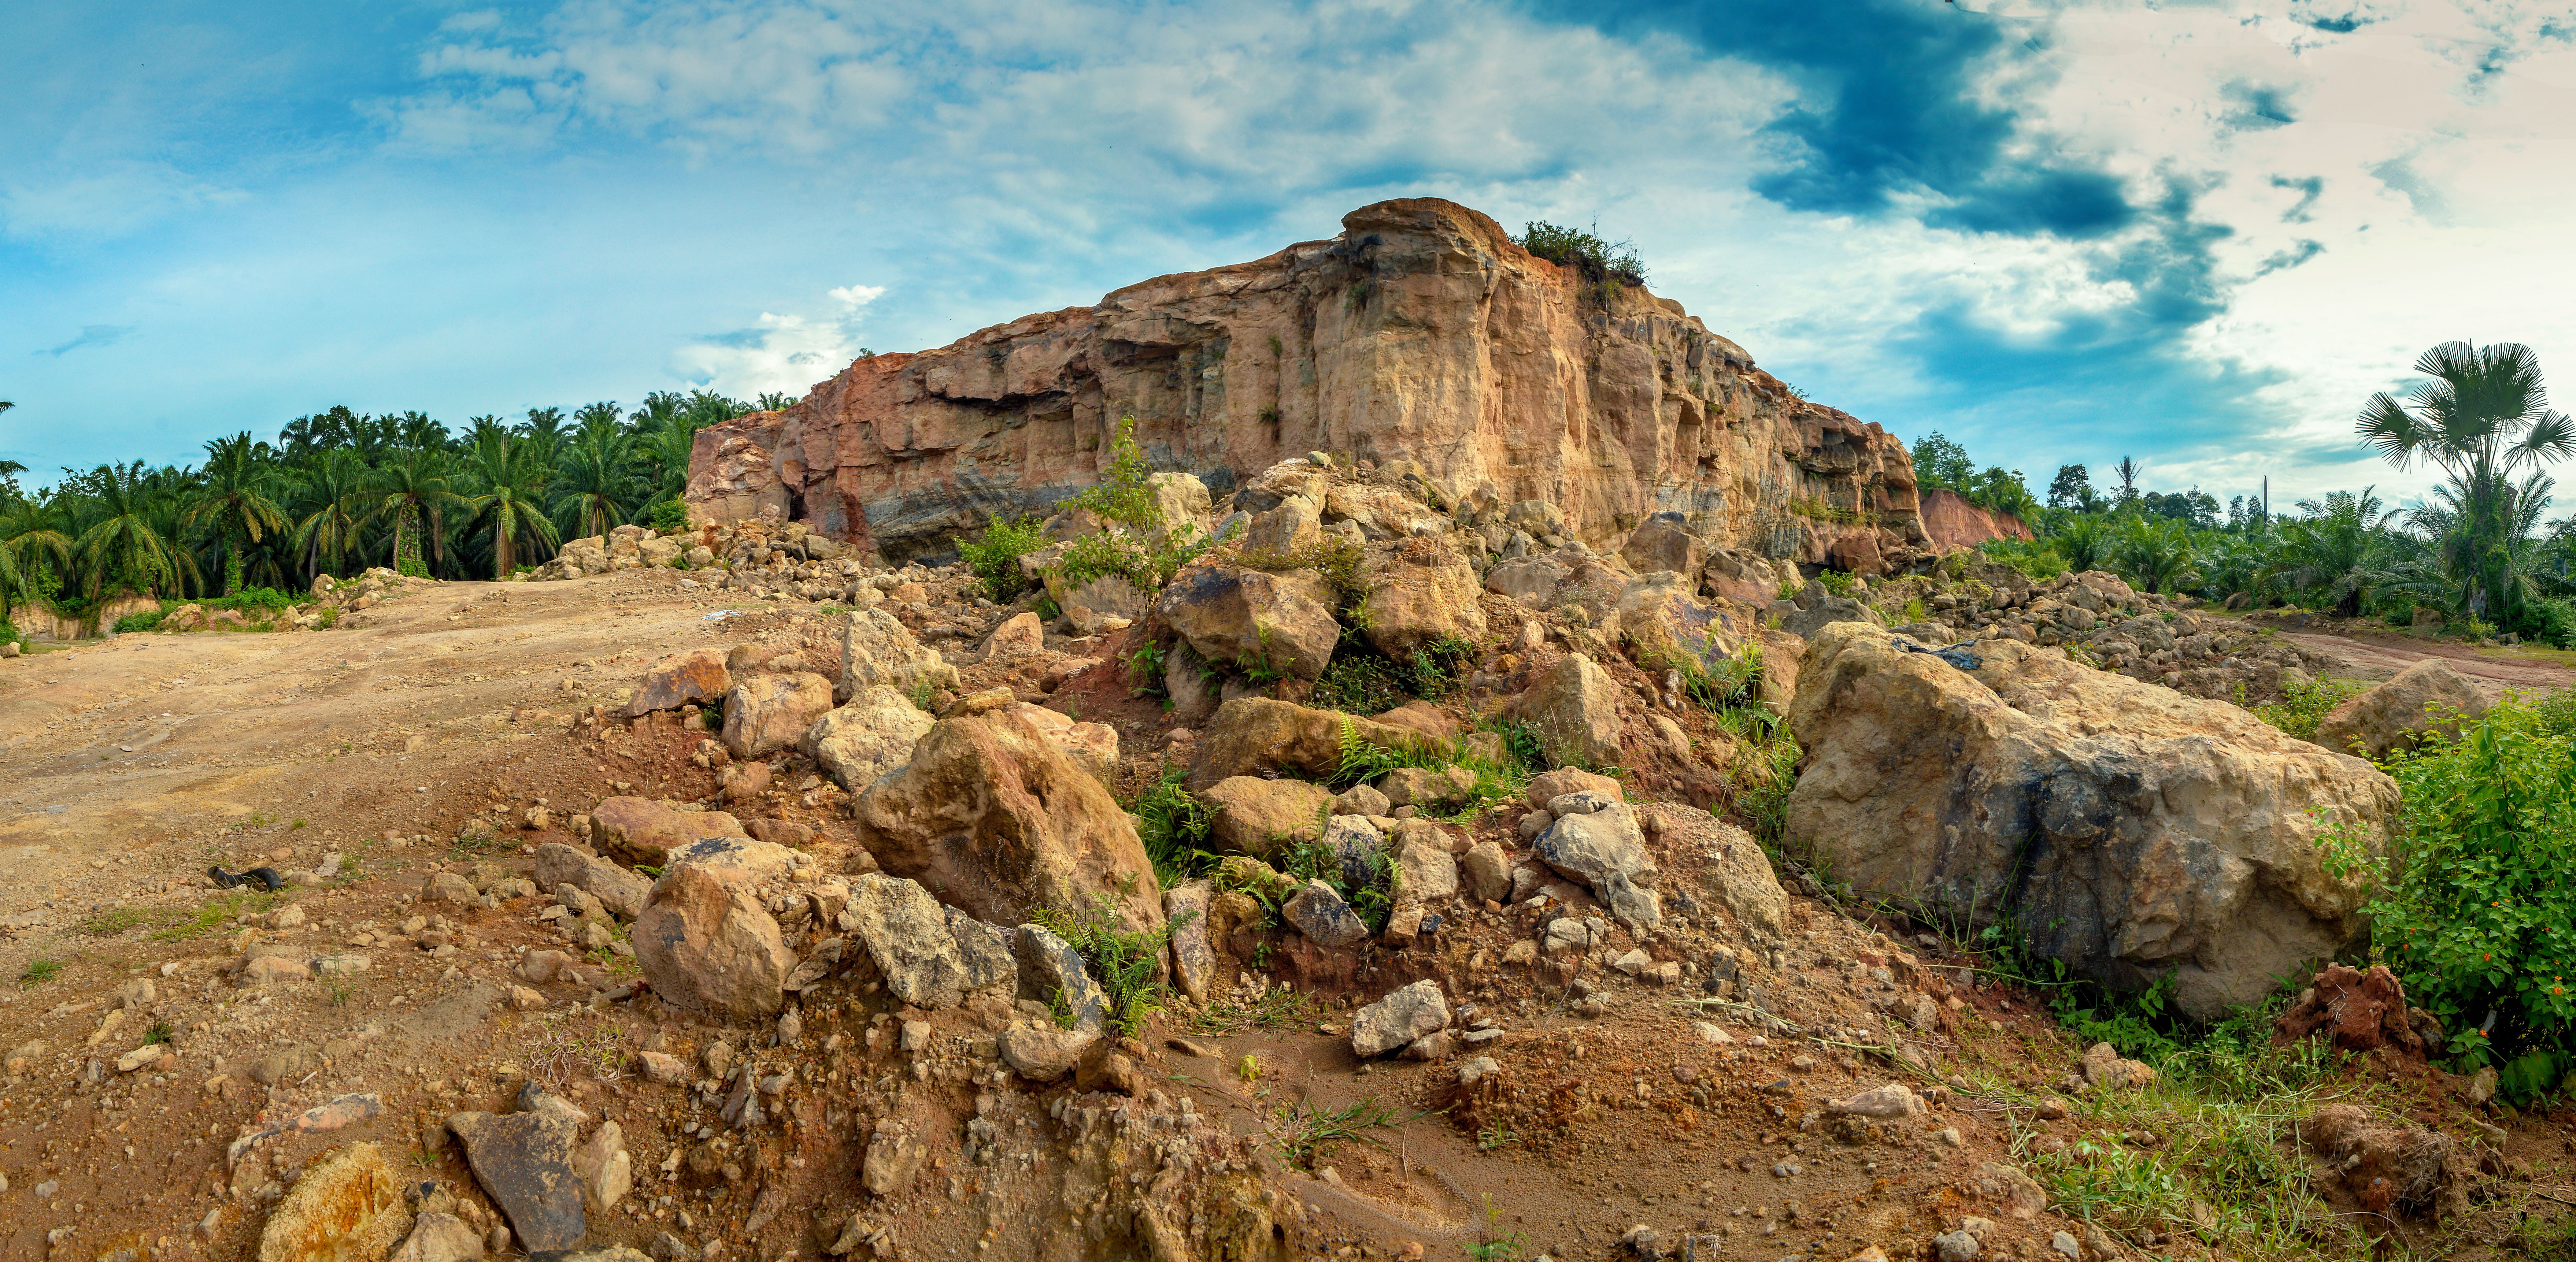
landscape, rock, wilderness, mountain, trail, hill, valley, formation, cliff, green, soil, terrain, geology, outcrop, ruins, badlands, plateau, wadi, geographical feature, geological phenomenon, landslides, cyon aceh